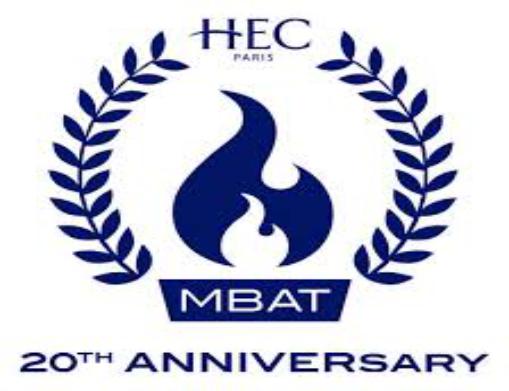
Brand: HEC
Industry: Electronic